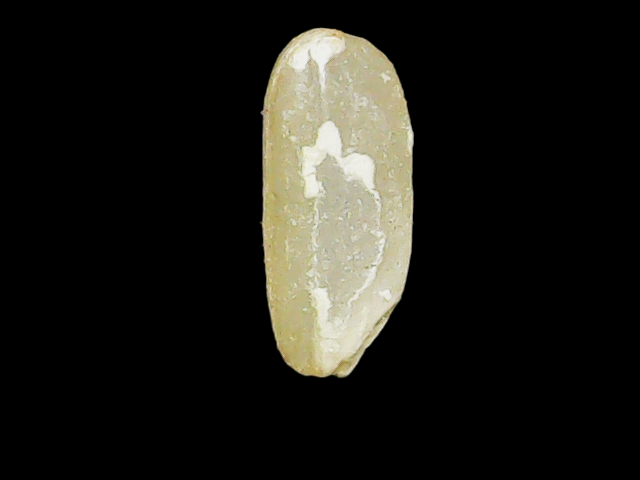
Rice variety: Binadhan17